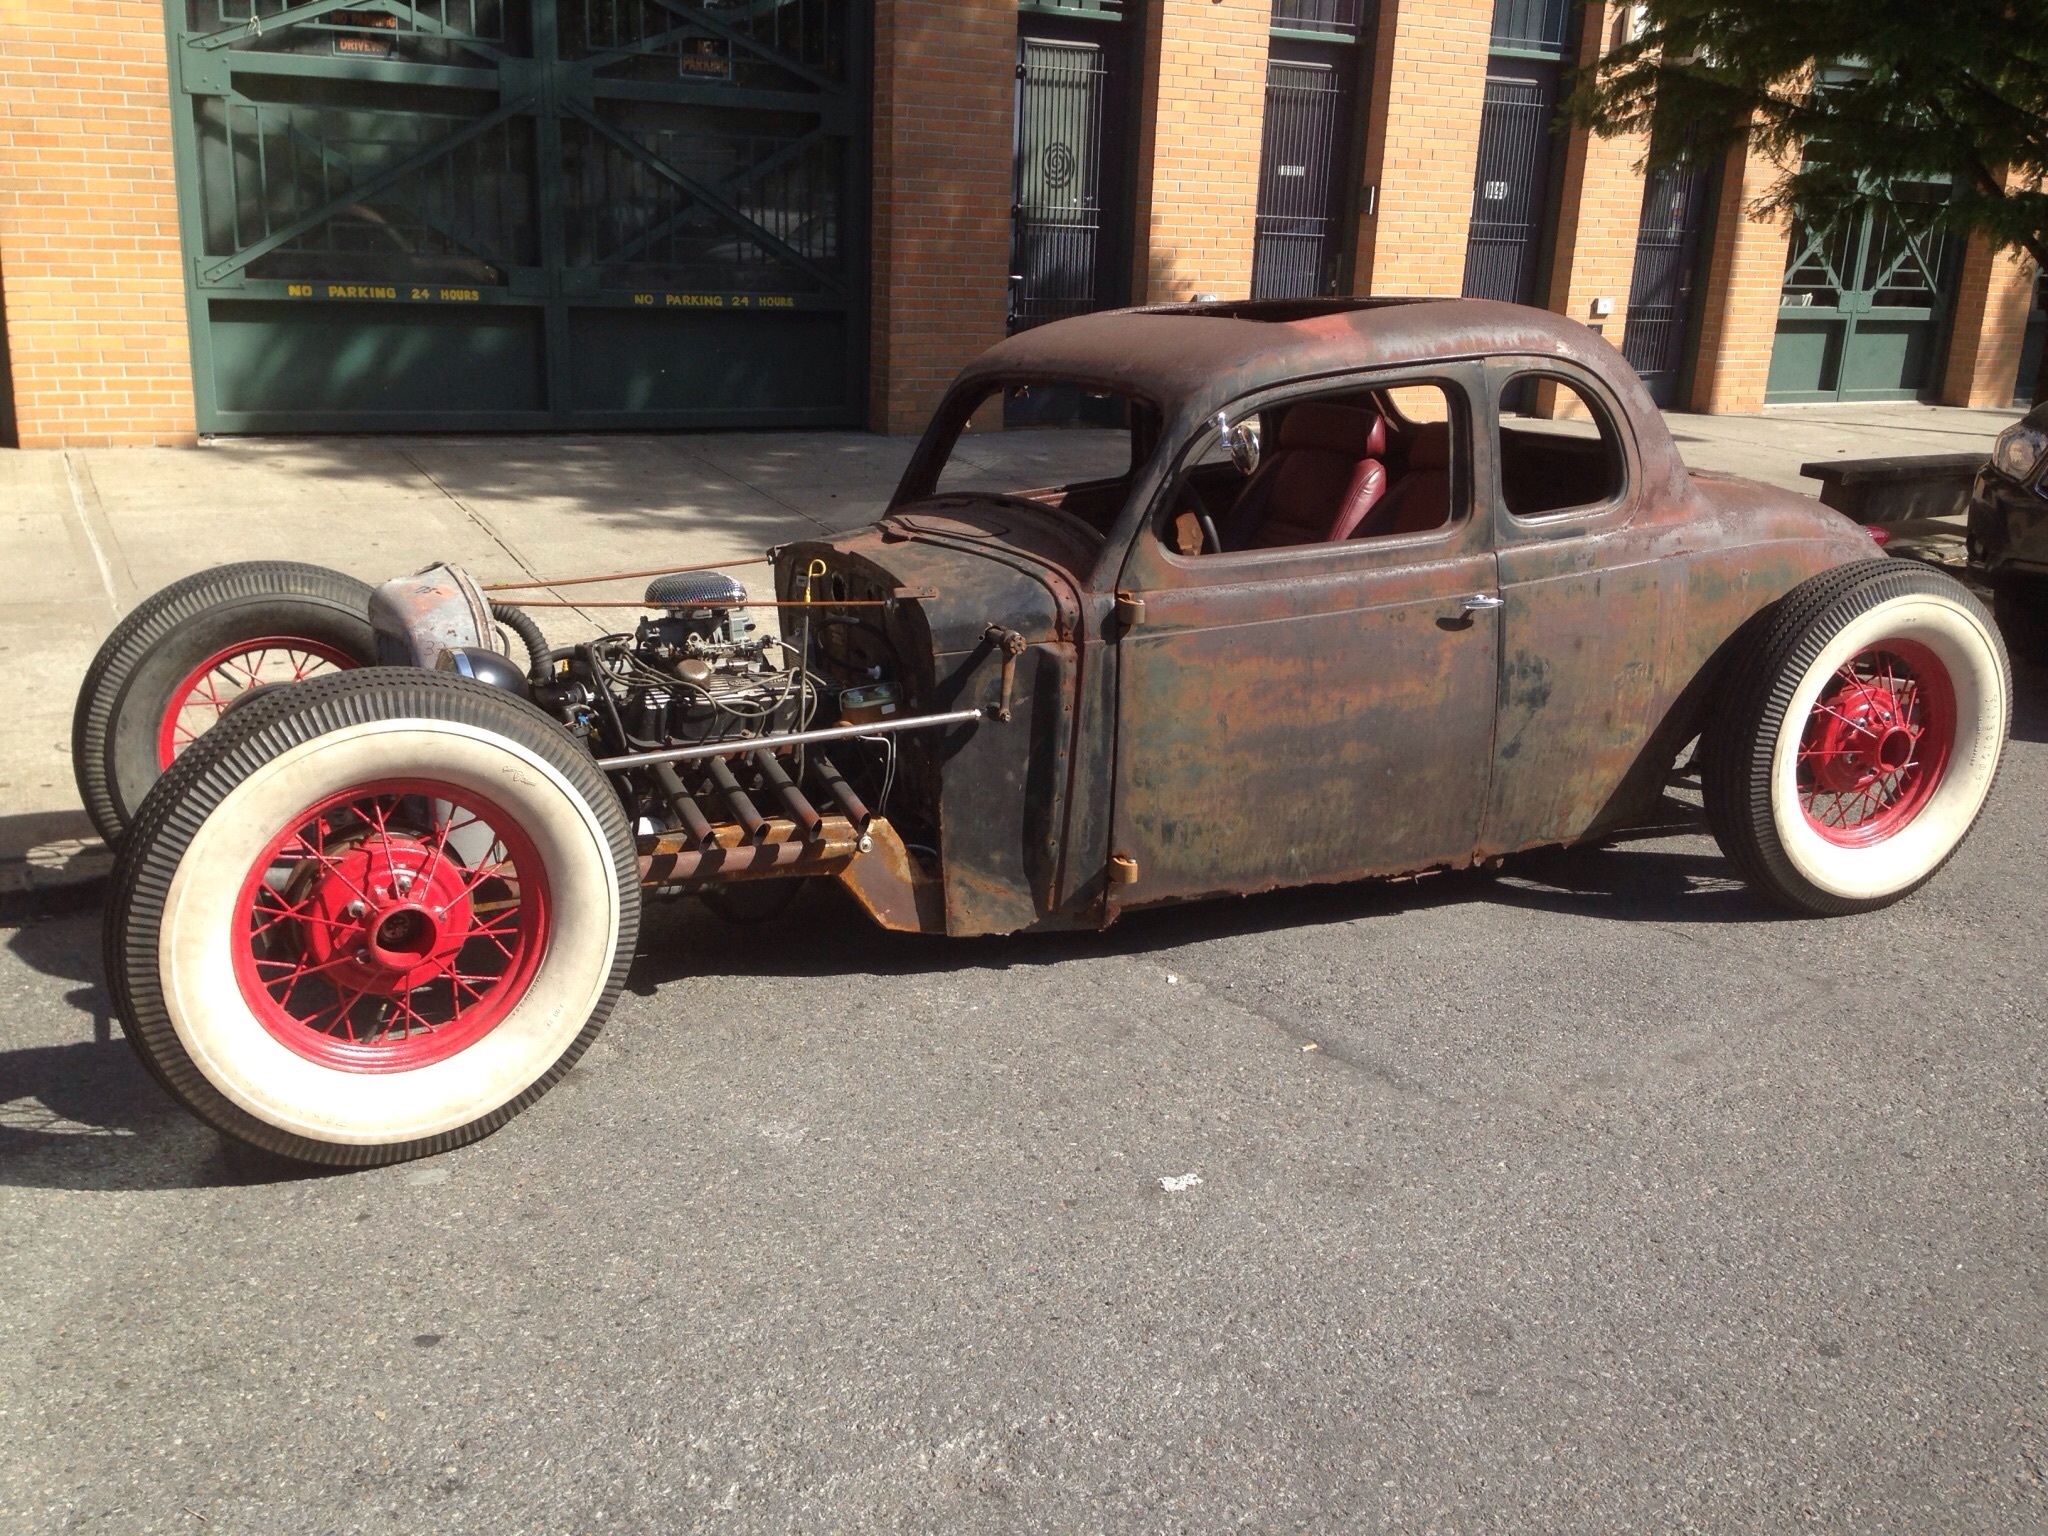
car, wheel, vehicle, motor vehicle, vintage car, race car, sedan, classic, antique car, hot rod, builds, land vehicle, touring car, automobile make, automotive design, luxury vehicle, custom car